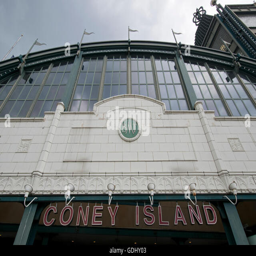
the exterior of the subway station & terminal